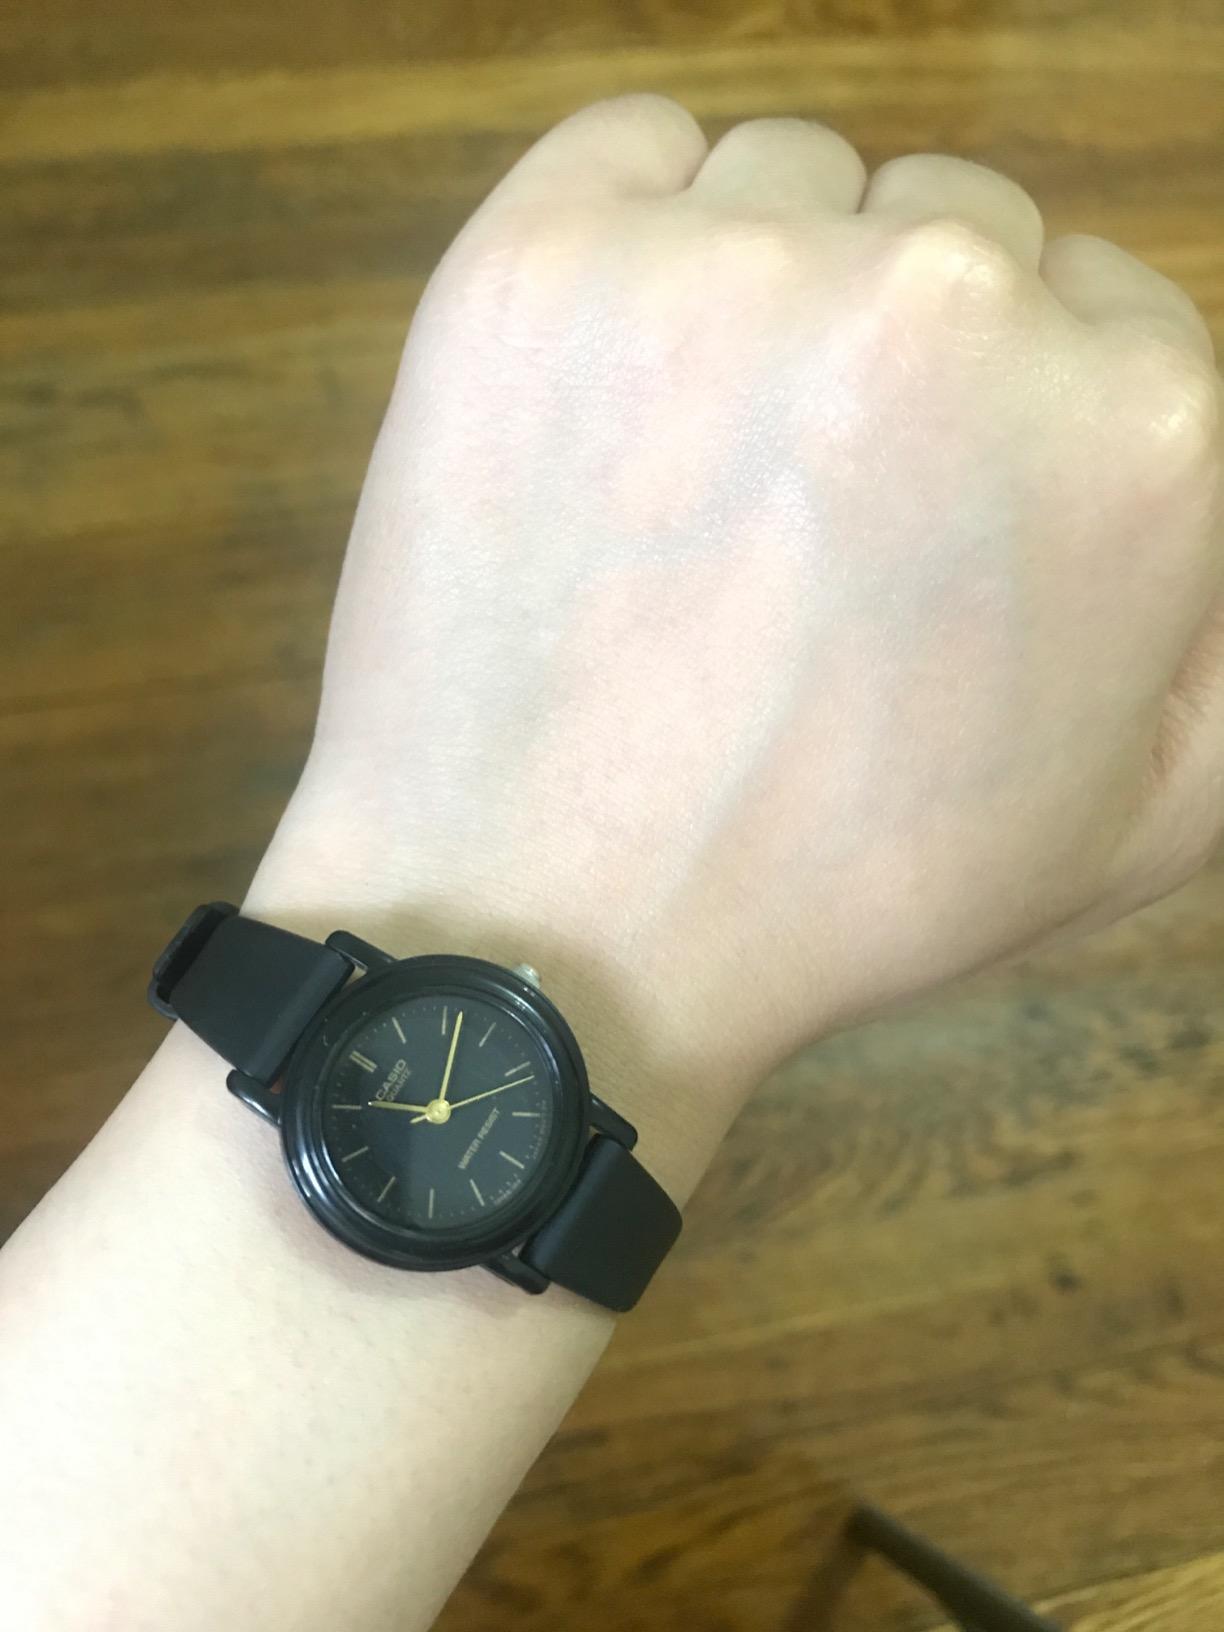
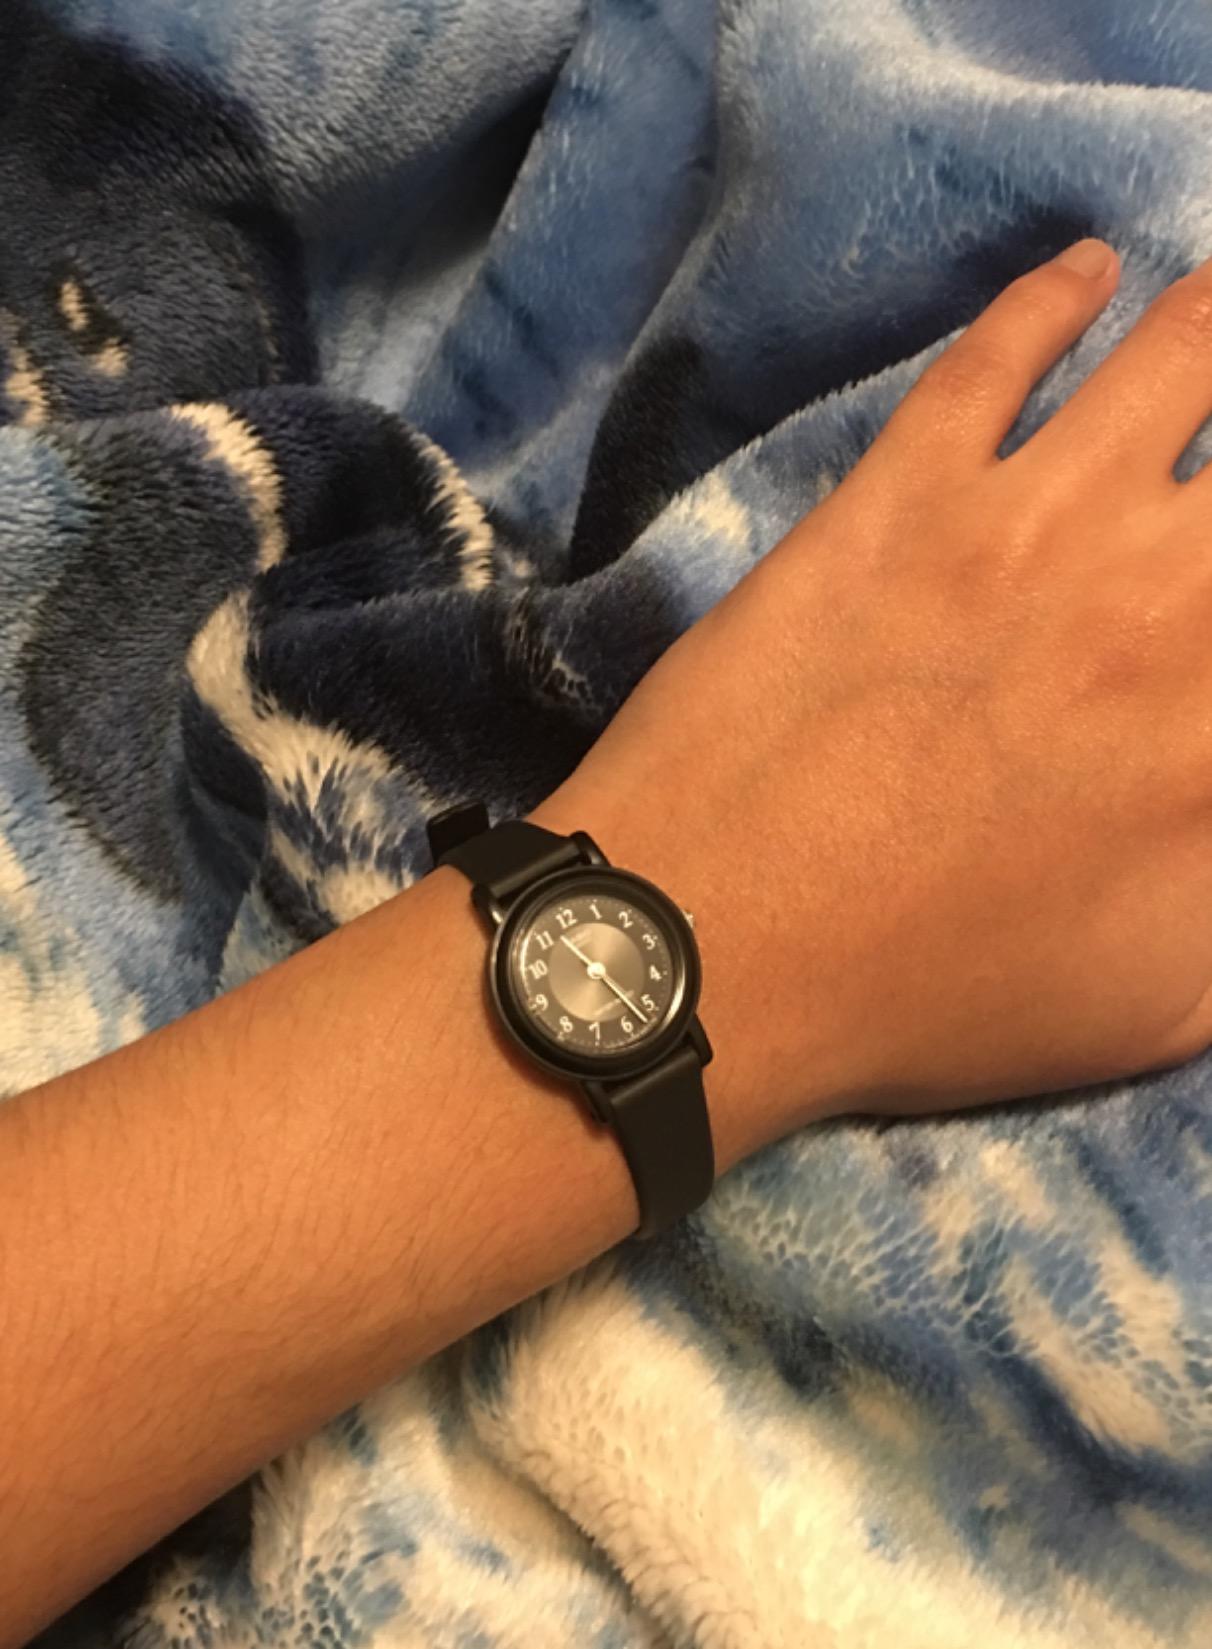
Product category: accessories_watch
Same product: no